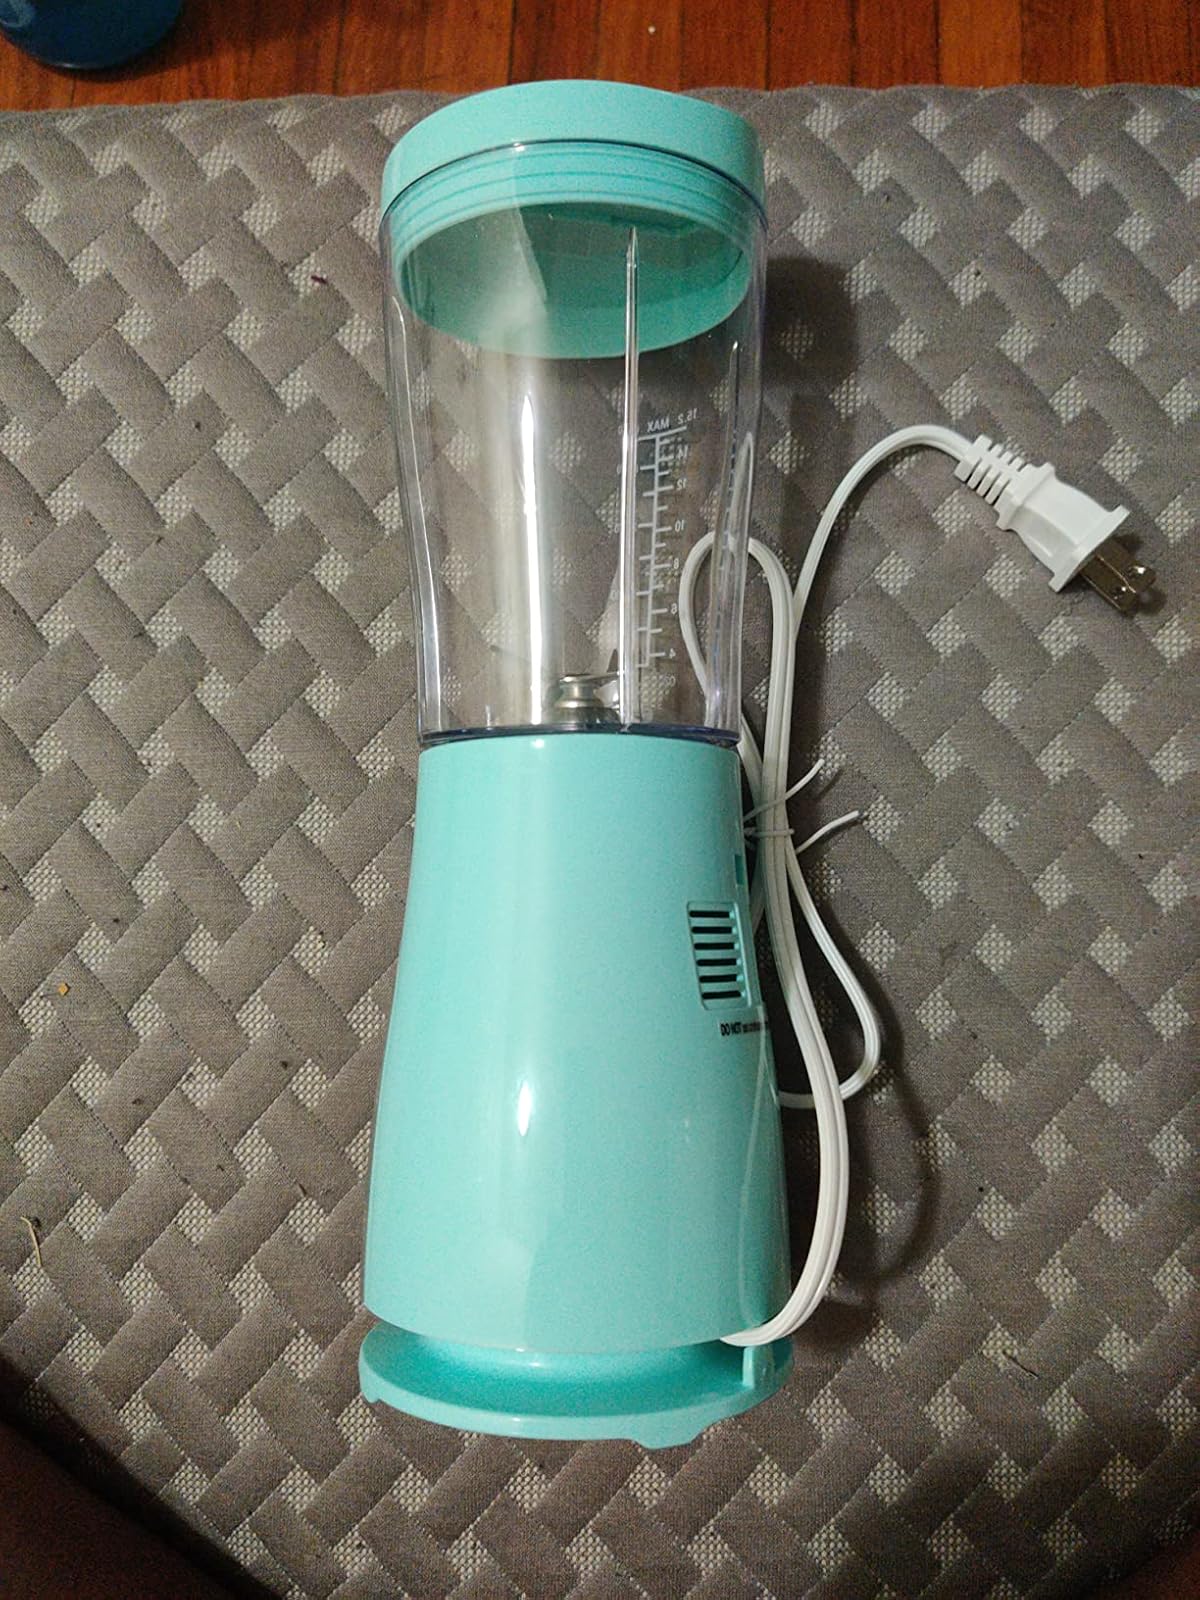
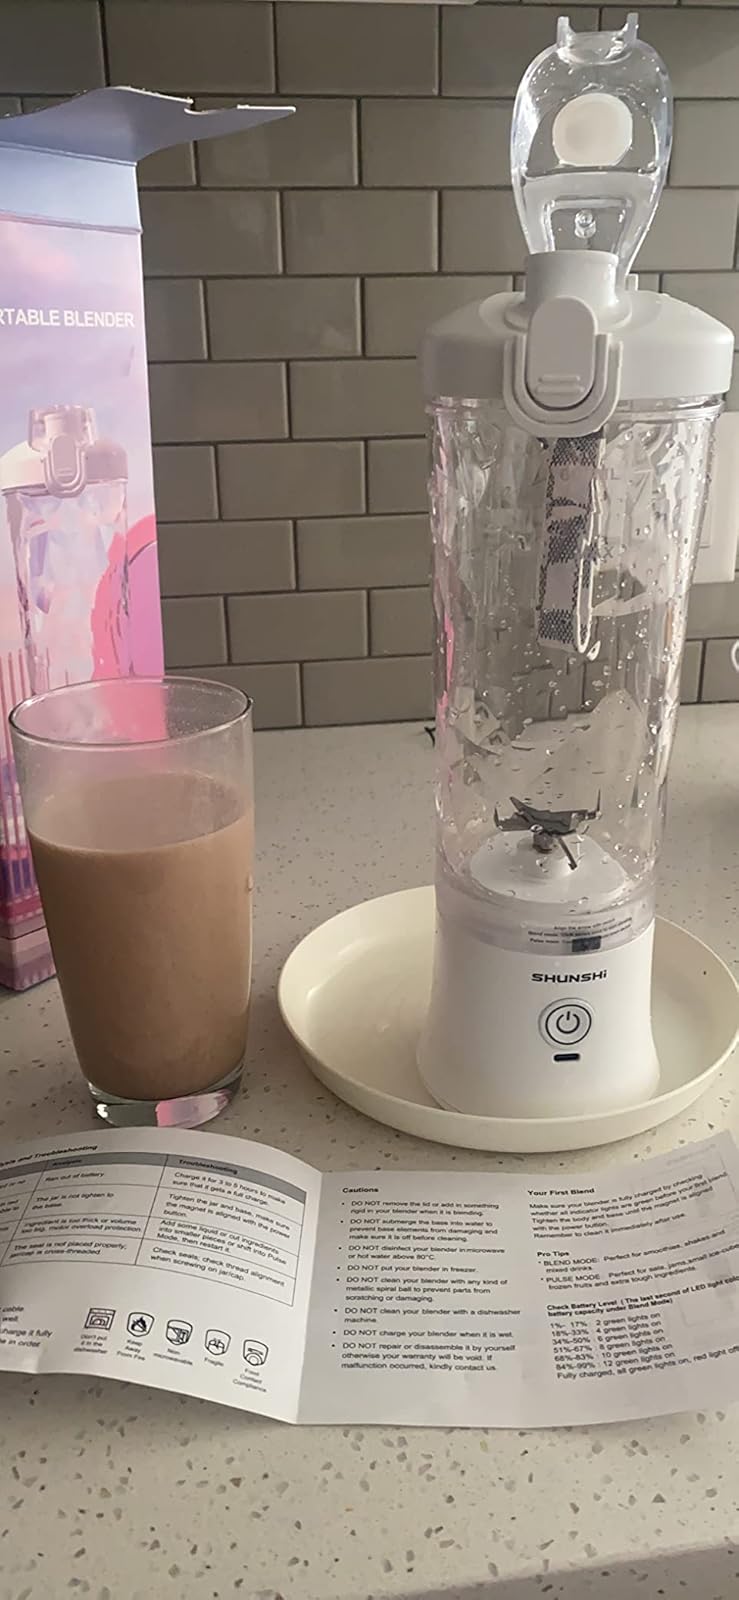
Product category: items_blender
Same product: no